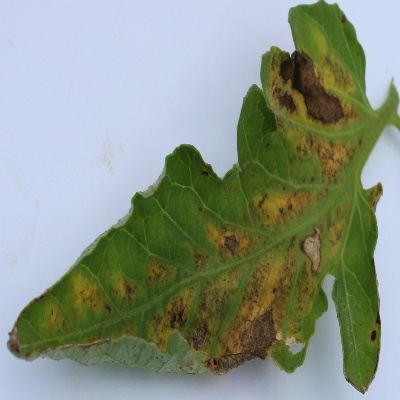
Crop: Tomato
Condition: septoria leaf spot